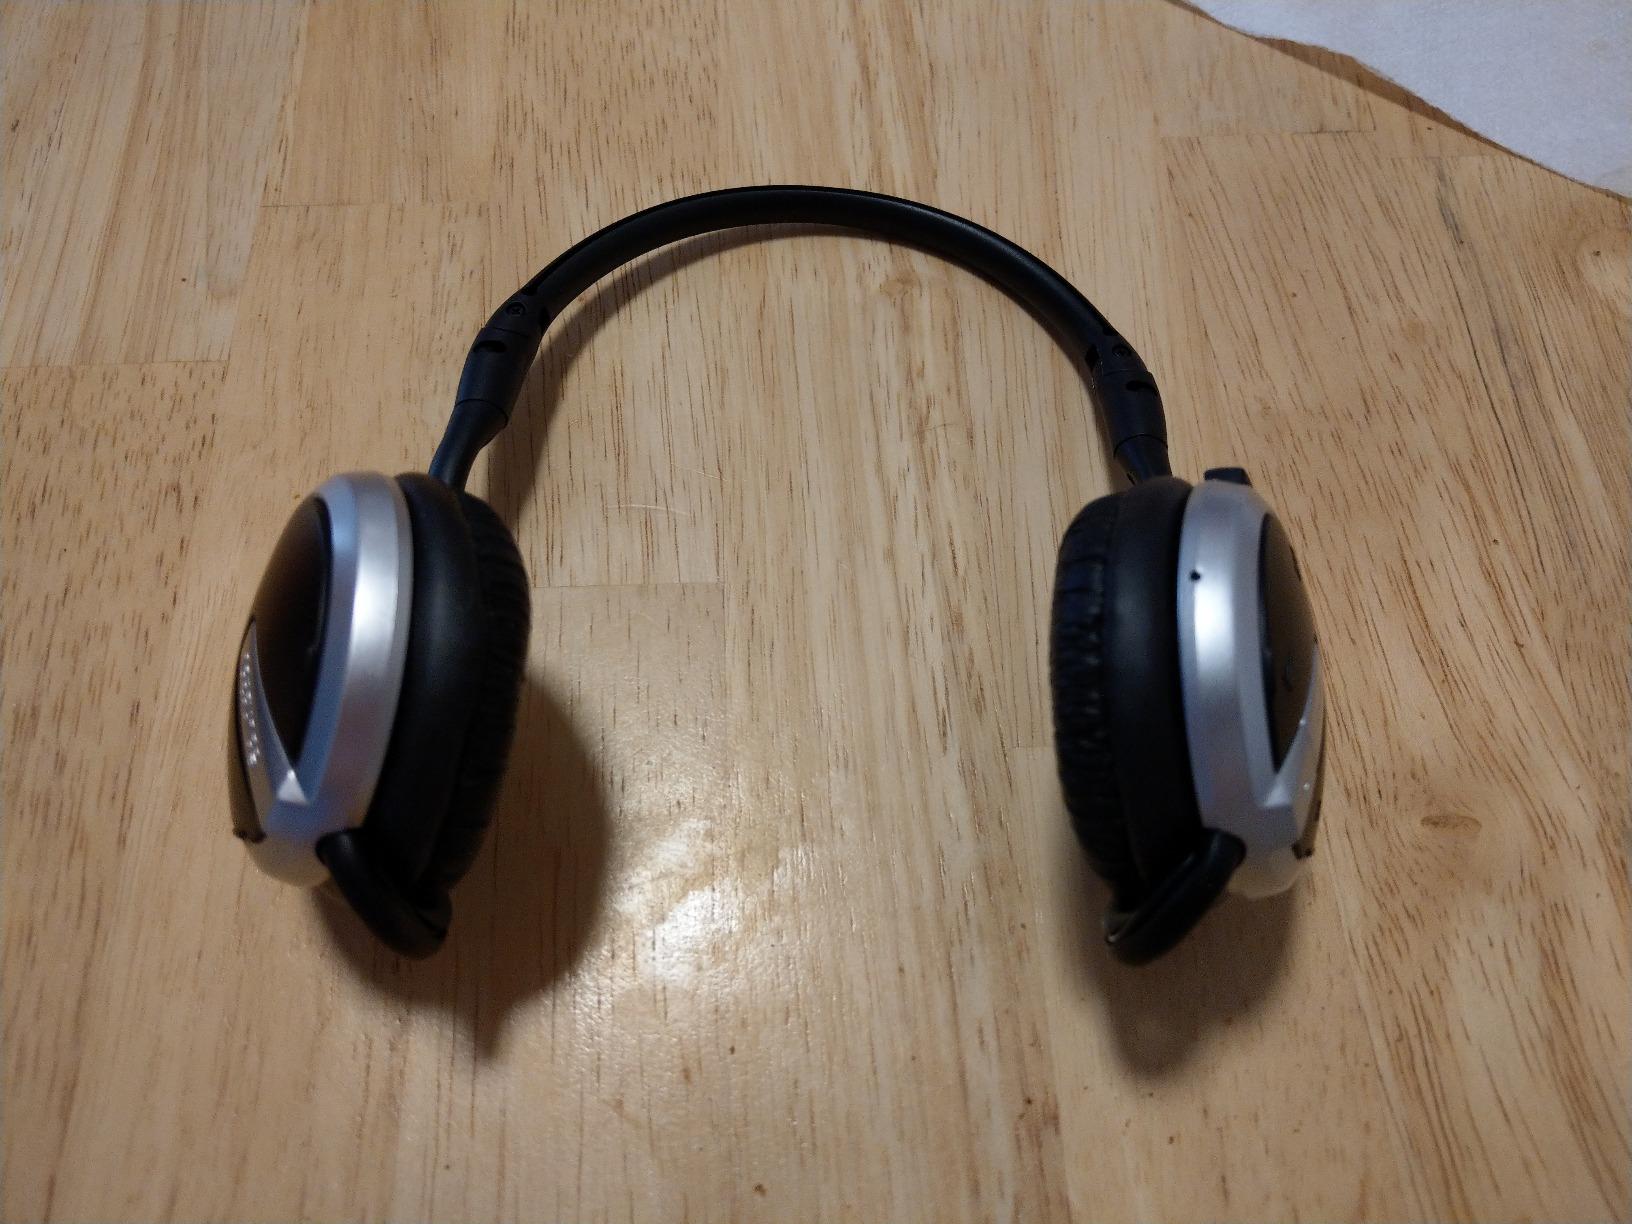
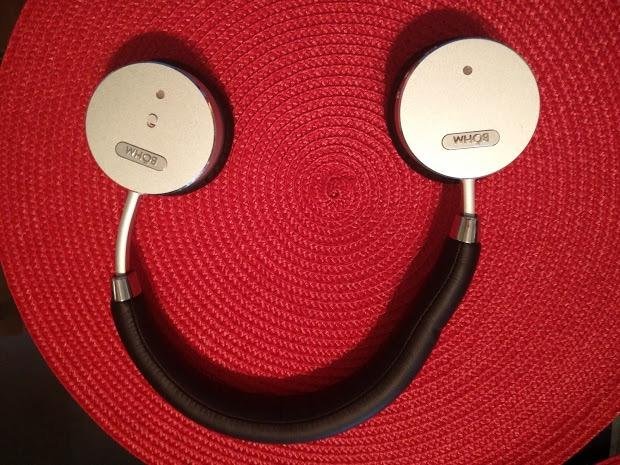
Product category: headphones
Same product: no